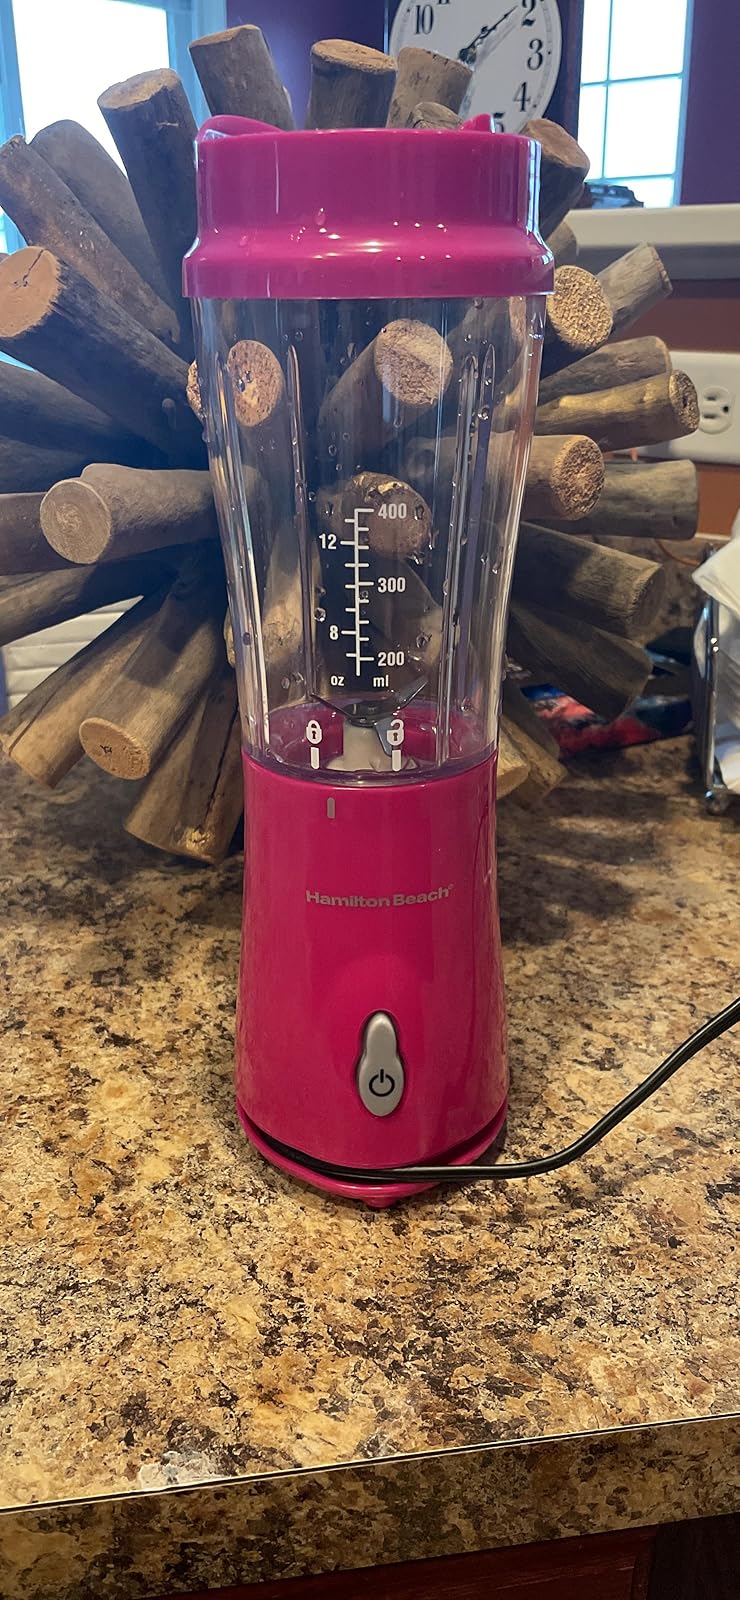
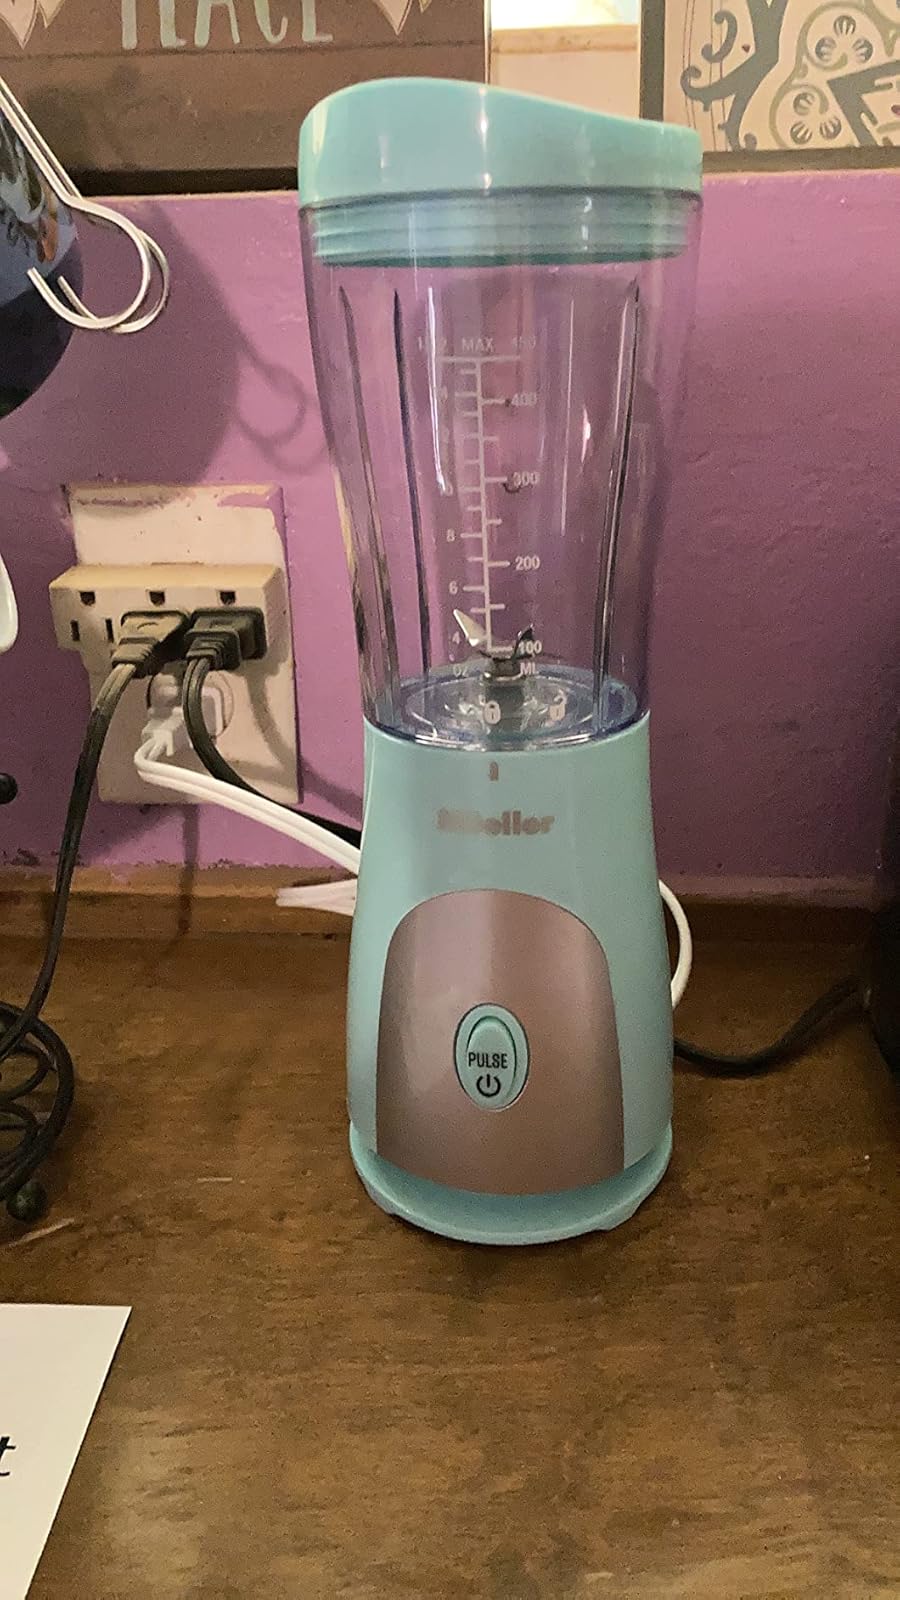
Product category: items_blender
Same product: no